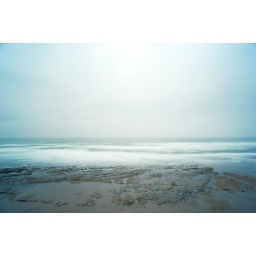
I love the intersection of edges in nature. I especially love exploring the intersection of earth. water and sky all in one frame.